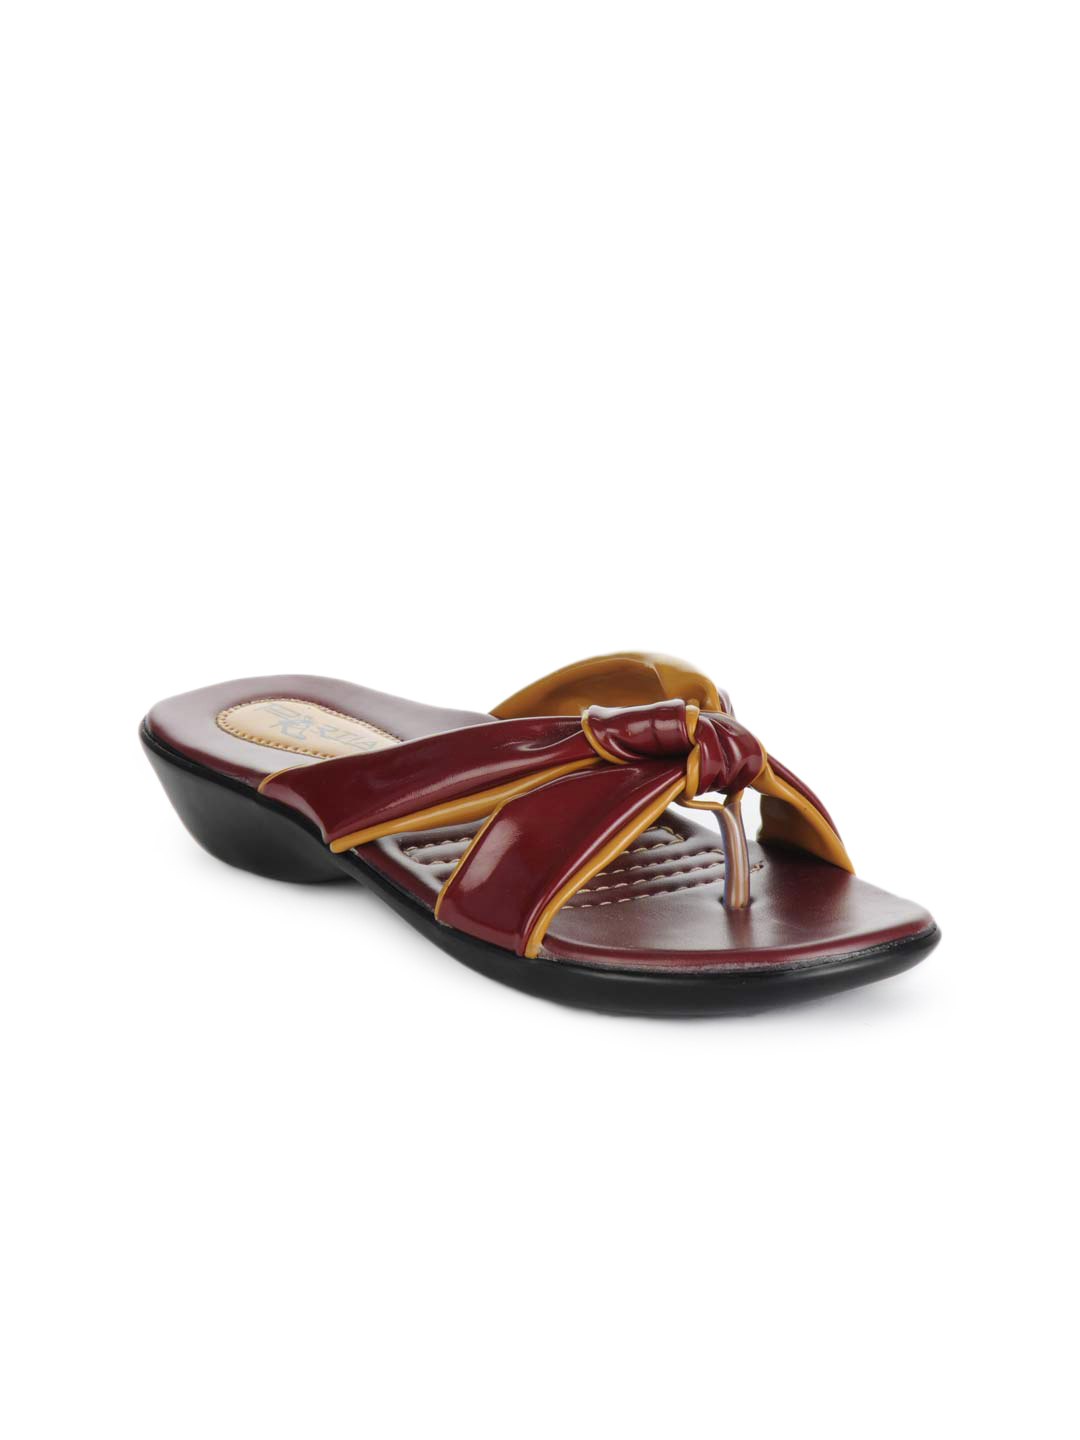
Portia Women Maroon Flats
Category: Footwear / Shoes / Flats
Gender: Women
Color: Maroon
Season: Winter 2014
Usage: Casual